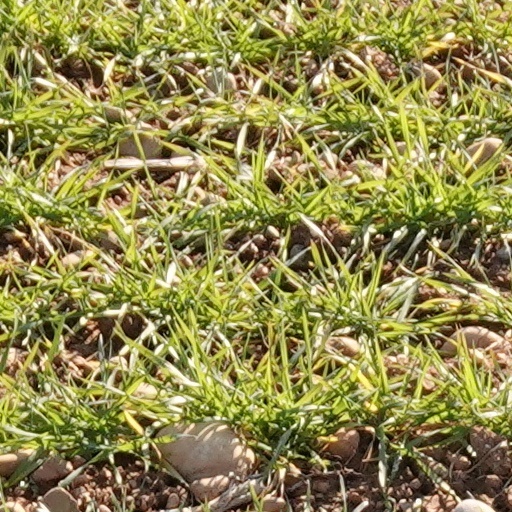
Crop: wheat